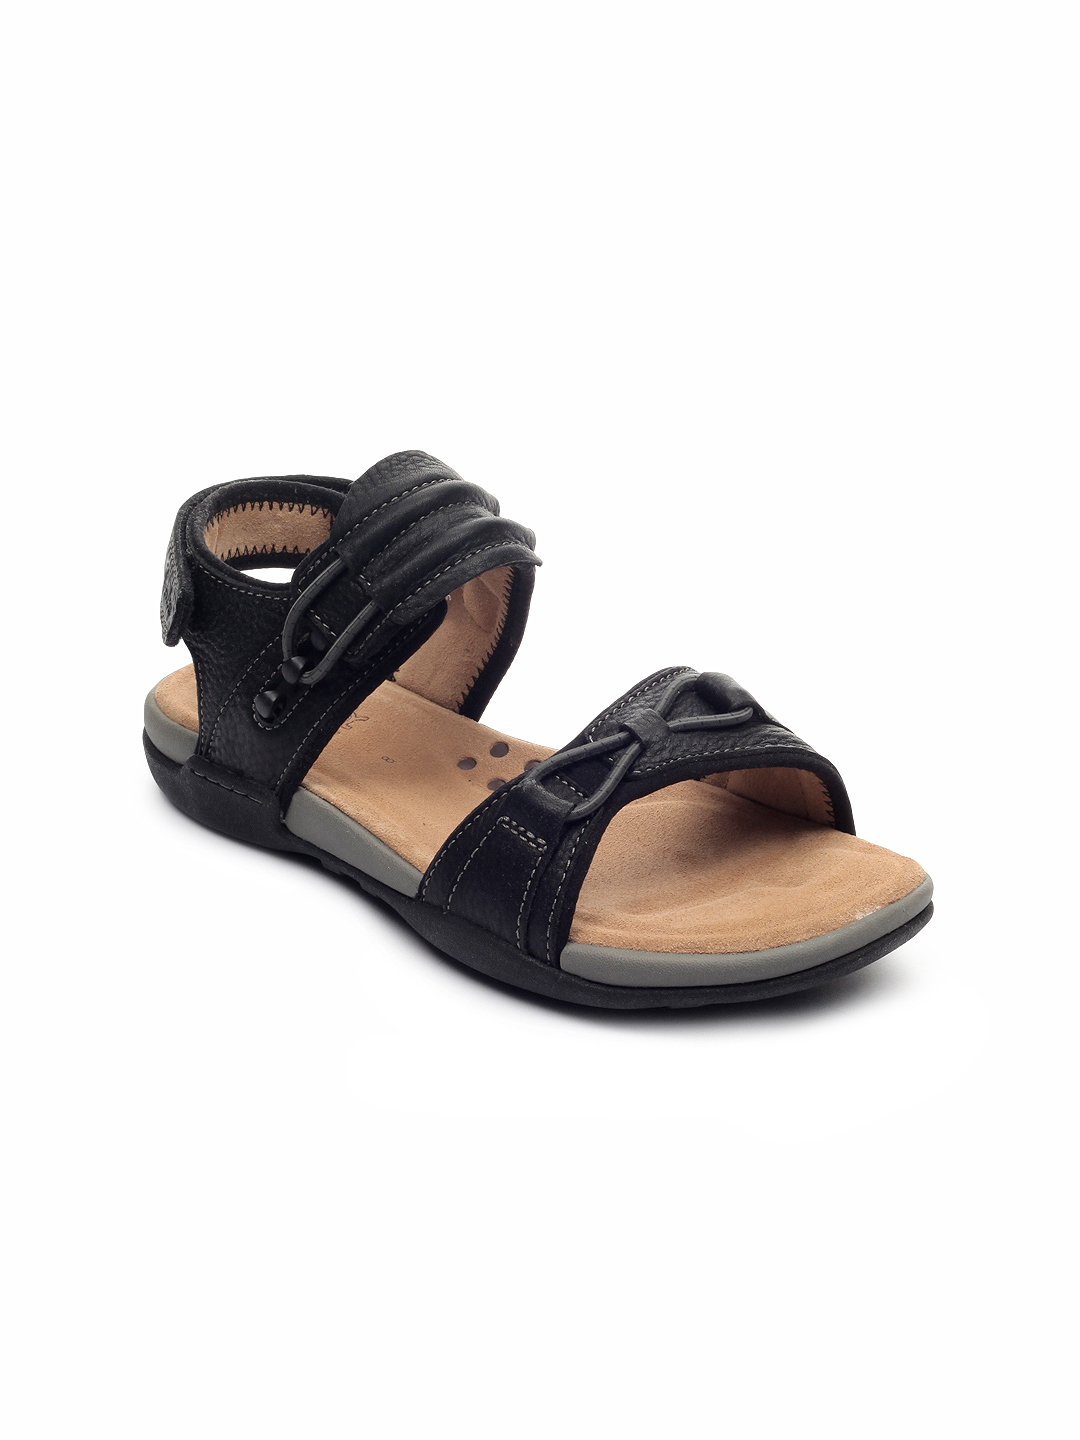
Clarks Men Vent Jump Black Sandals
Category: Footwear / Sandal / Sandals
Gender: Men
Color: Black
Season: Fall 2012
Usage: Casual